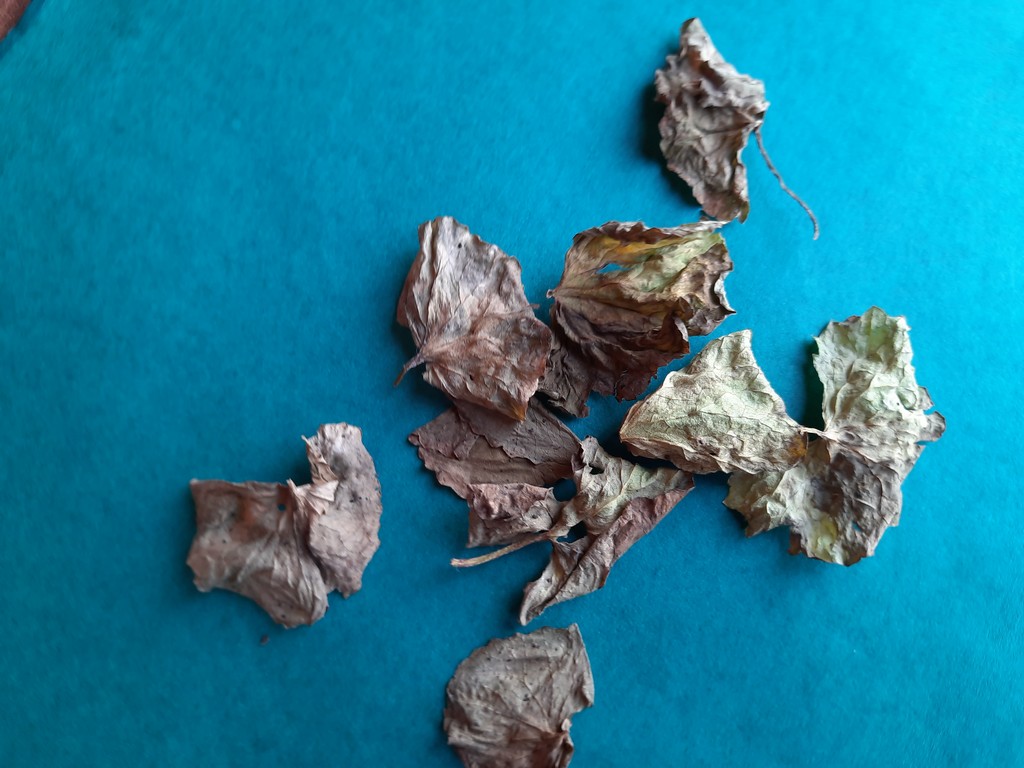
Label: Dried